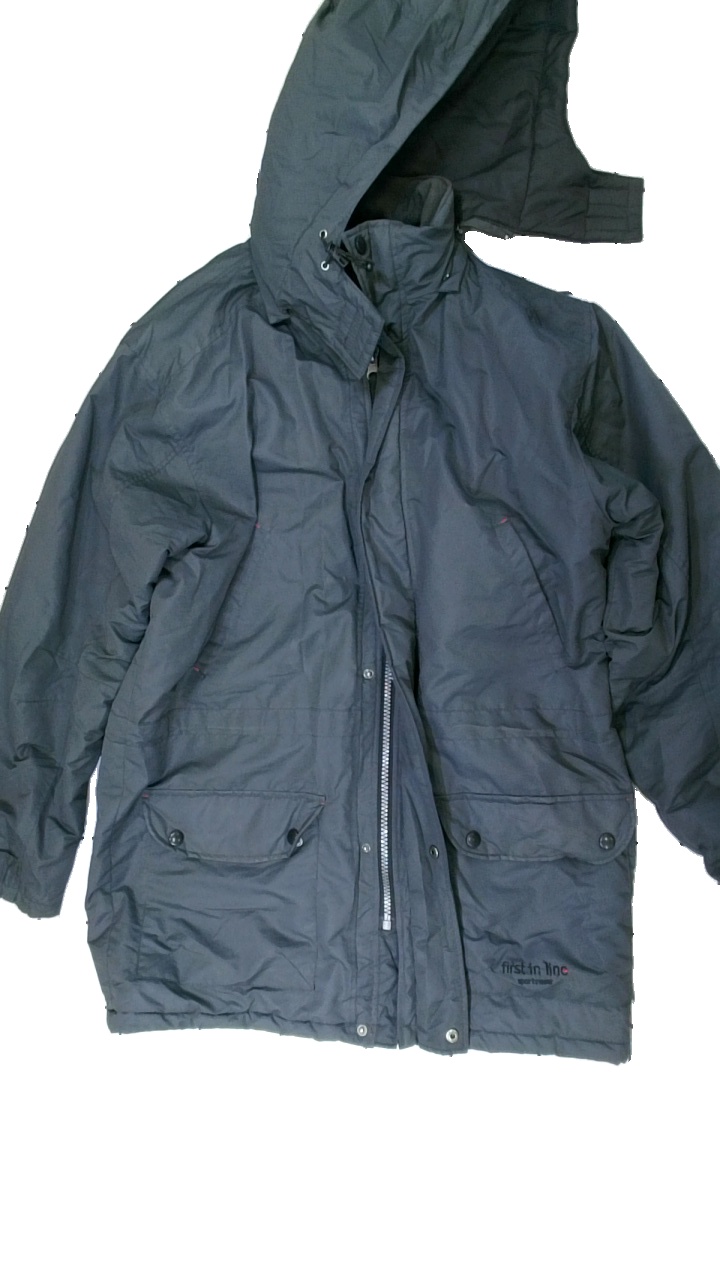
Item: Winter Jacket (Men)
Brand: First In Line
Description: grå vinter jacka, mycket nopprig vid kragen, fläckar vid armarna
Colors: Grey
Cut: Regular
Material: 100% cotton
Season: Winter
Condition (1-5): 2
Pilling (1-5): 1
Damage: fläckar längst ner på armarna
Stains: Major
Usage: Export
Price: <50